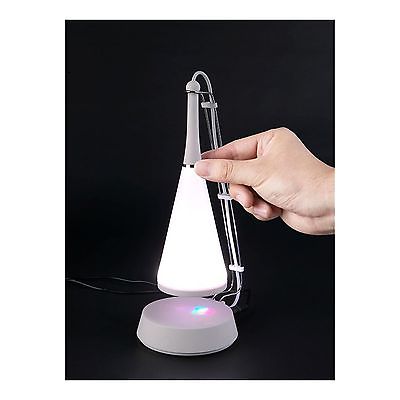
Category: lamp